Presidency of Chester A. Arthur

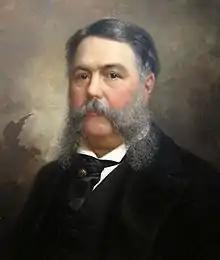
Ole Peter Hansen Balling's 1881 portrait of Chester A. Arthur

In the early 1880s, American politics operated on the spoils system, a political patronage practice in which victorious candidates rewarded their loyal supporters, family, and friends by installing them in government civil service positions. Movements calling for Civil Service Reform arose in the wake of the corruption in the Grant Administration. In 1880, Democratic Senator George H. Pendleton of Ohio had introduced legislation to require the selection of civil servants based on merit as determined by an examination. The measure failed to pass, but Garfield's assassination by a deranged office seeker amplified the public demand for reform. Late in 1881, in his first annual address to Congress, Arthur requested civil service reform legislation, and Pendleton again introduced his bill, which again did not pass.